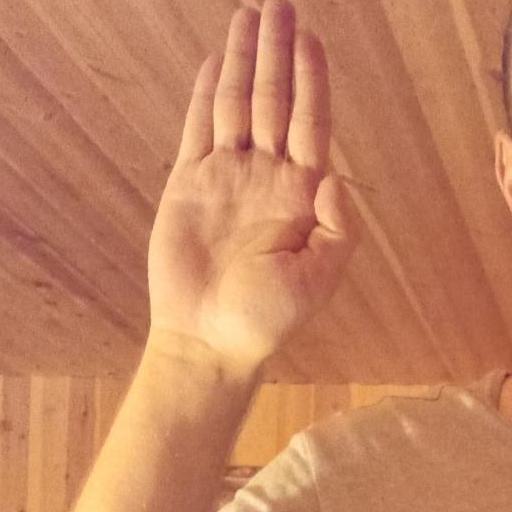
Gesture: stop